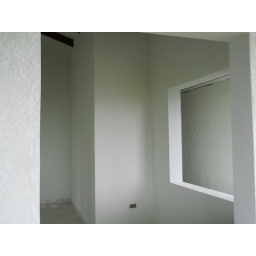
front bedroom window is over stairwell